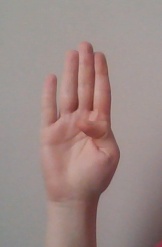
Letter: kaaf